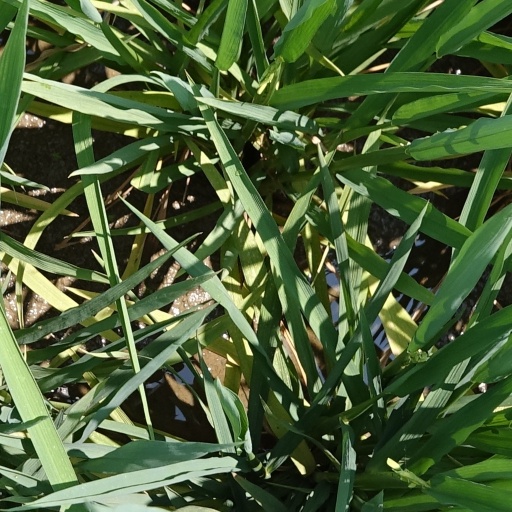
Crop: rice